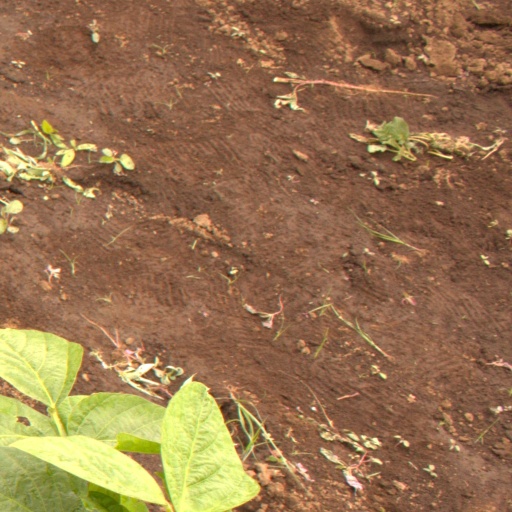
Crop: soybean